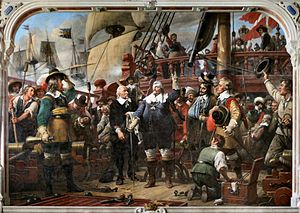
Wilhelm Marstrand / Monumental kunst
Christian IV på "Trefoldigheden" i søslaget på Kolberger Heide
Wilhelm Nicolai Marstrand var en dansk maler, bror til Osvald og Troels Marstrand. I sin samtid blev Marstrand udråbt som en af de største danske kunstnere nogensinde. Han blev uddannet på Kunstakademiet fra 1826 til 1833 under C.W. Eckersberg og regnes, ligesom en del andre Eckersberg-elever, for at tilhøre den danske guldalder. Marstrand blev medlem af Akademiet i 1843 og professor i 1848. Han var desuden direktør for Akademiet 1853-1857 og fra 1863 til sin død.